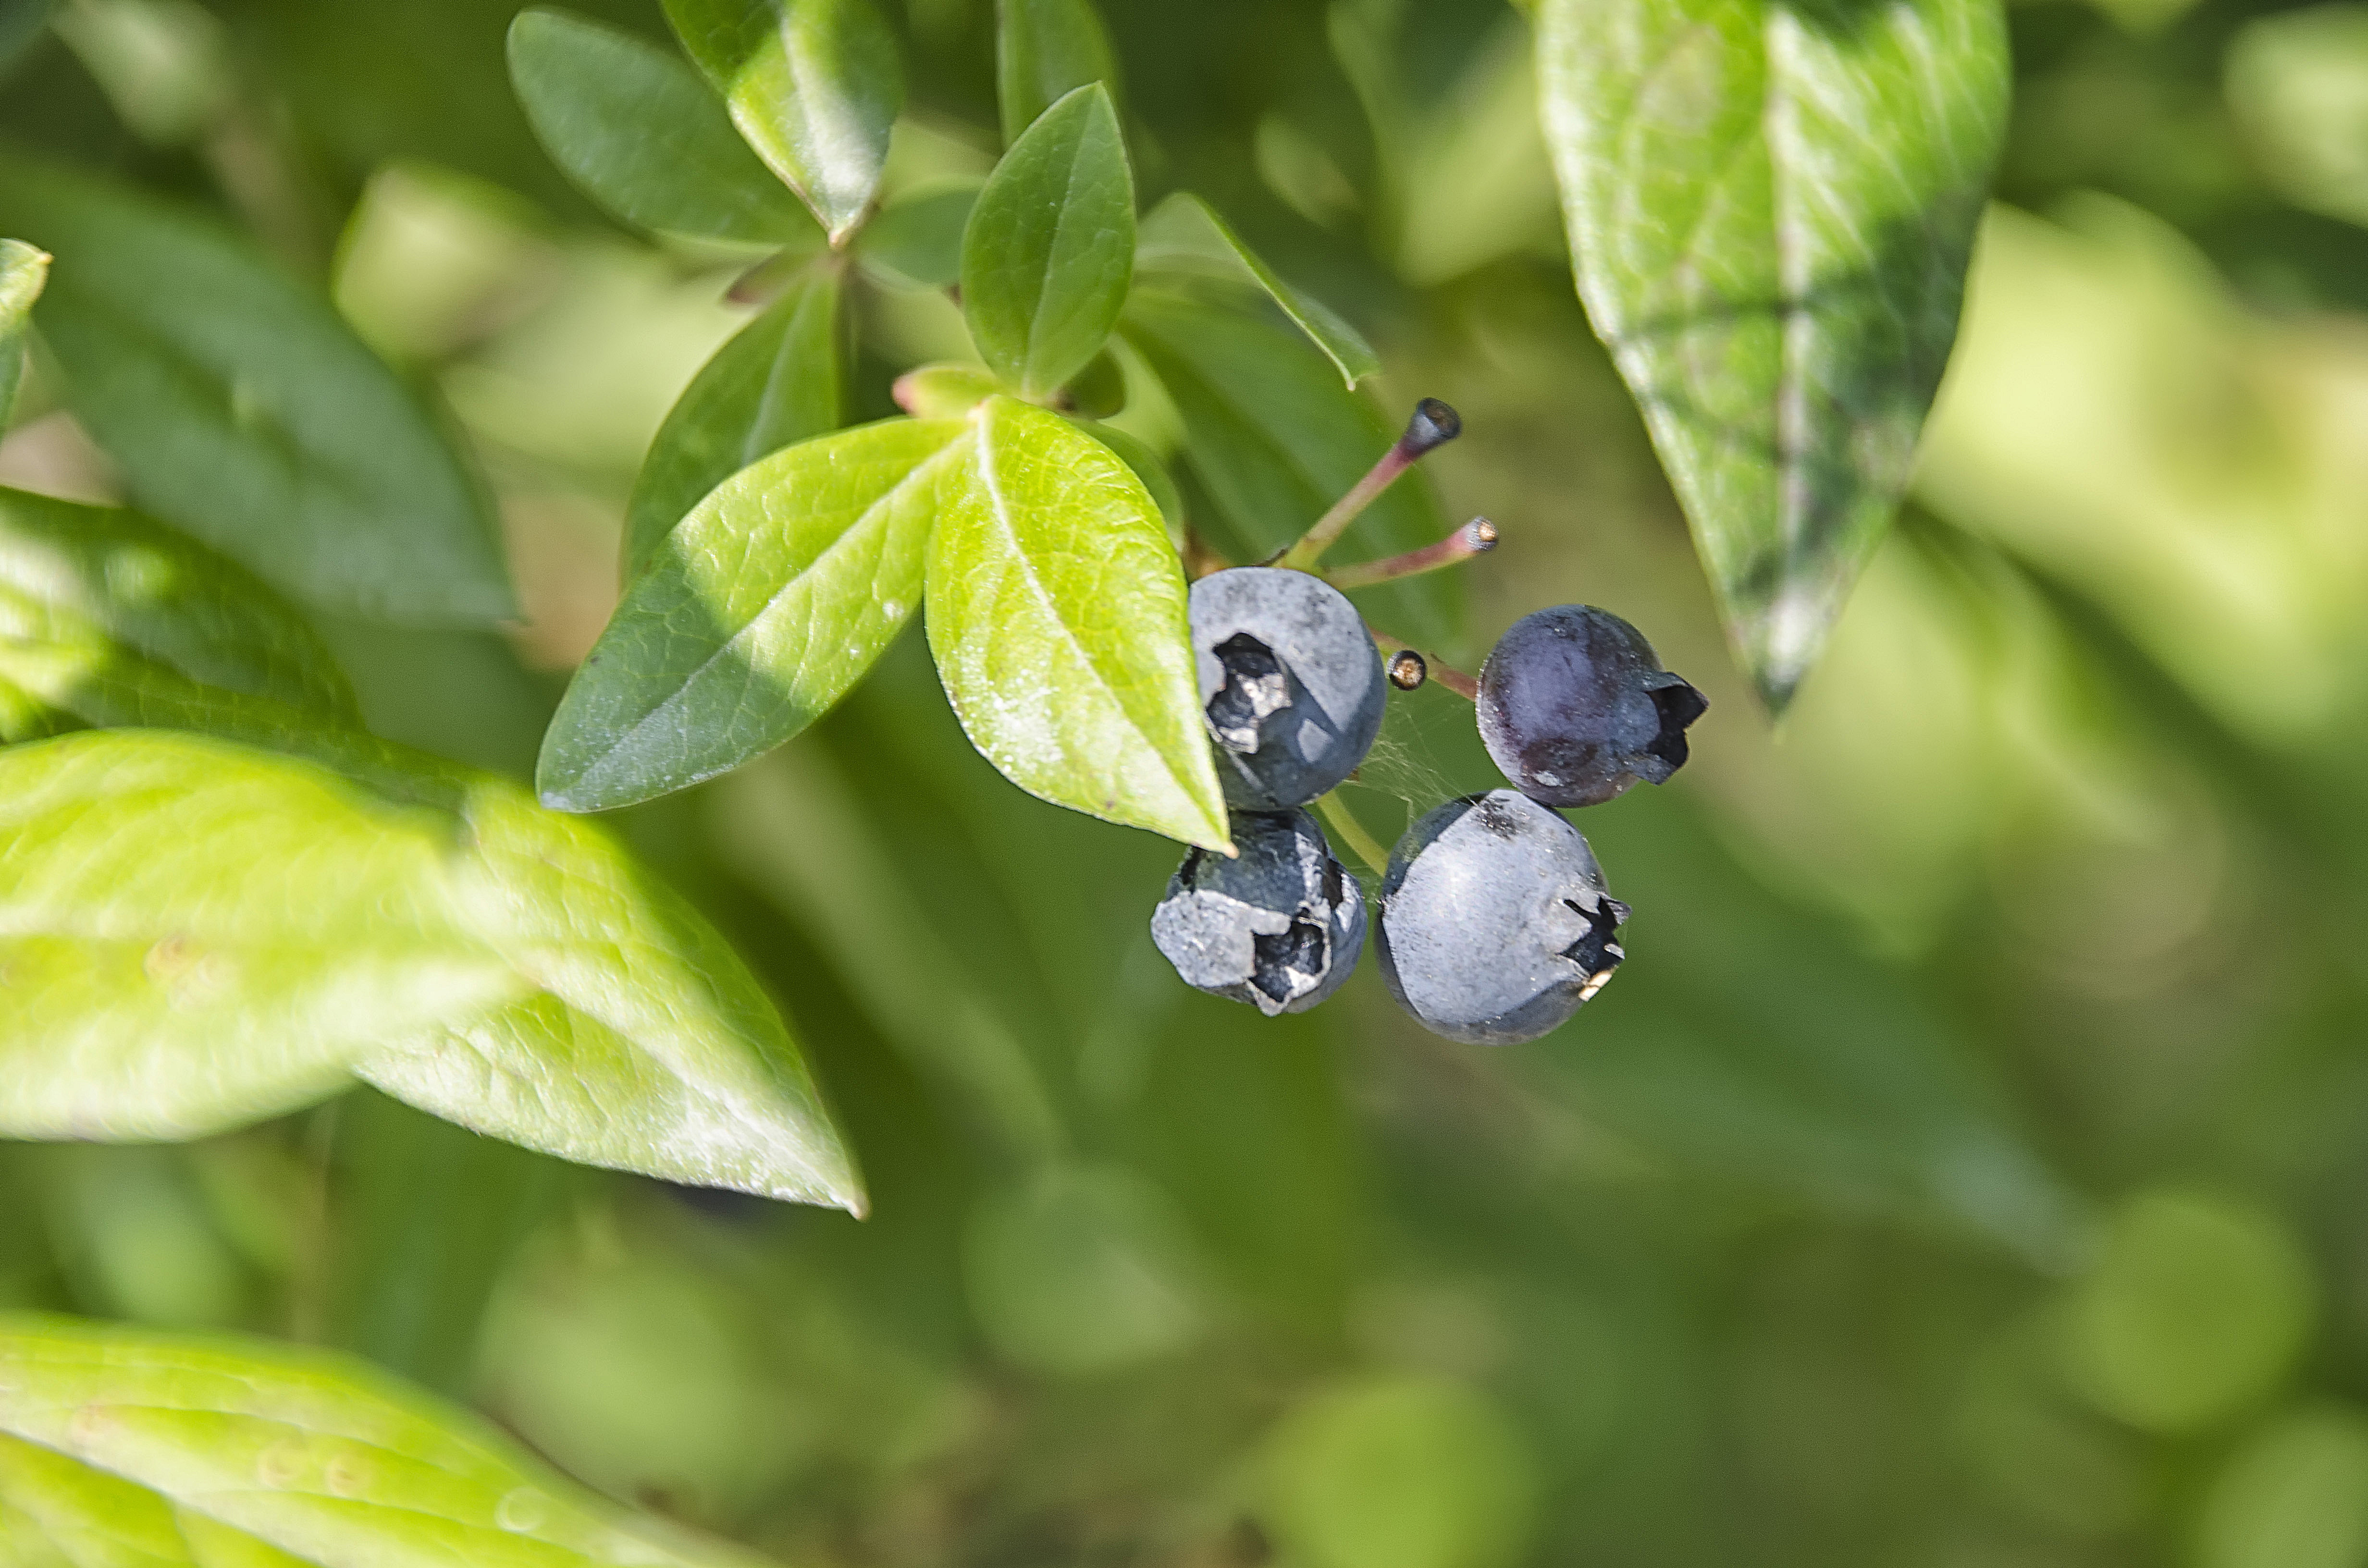
nature, branch, blossom, plant, fruit, berry, leaf, flower, food, green, produce, insect, botany, flora, fauna, invertebrate, wildflower, close up, canada, shrub, bee, quebec, sherbrooke, macro photography, bilberry, membrane winged insect